Camille Flammarion

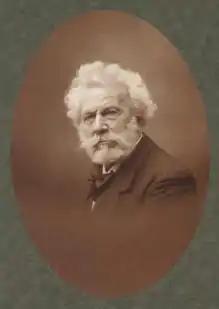

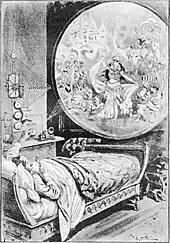
"Telefonoscope" from "La Fin du Monde," 1894

Nicolas Camille Flammarion FRAS (26 February 1842 – 3 June 1925) was a French astronomer and author. He was a prolific author of more than fifty titles, including popular science works about astronomy, several notable early science fiction novels, and works on psychical research and related topics. He also published the magazine "L'Astronomie", starting in 1882. He maintained a private observatory at Juvisy-sur-Orge, France.